Blue Chip Electronics

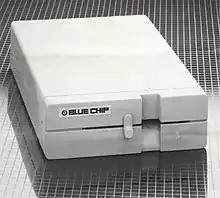
A BCD/5.25 with a disk inside

Blue Chip offered its first products in 1983 with a line of RS-232 serial and HP-IB parallel high-resolution dot-matrix printers for computers such as the Commodore 64 and the IBM PC. Later that year Blue Chip introduced a daisy wheel printer, the BCD-4015, that supports both cut-sheet and tractor-feed stationery, 5 to 15 inches wide. In 1984 the company released a lower-resolution dot-matrix printer, the M120/10, compatible only with the C64, in direct competition with Commodore's own dot-matrix printers.